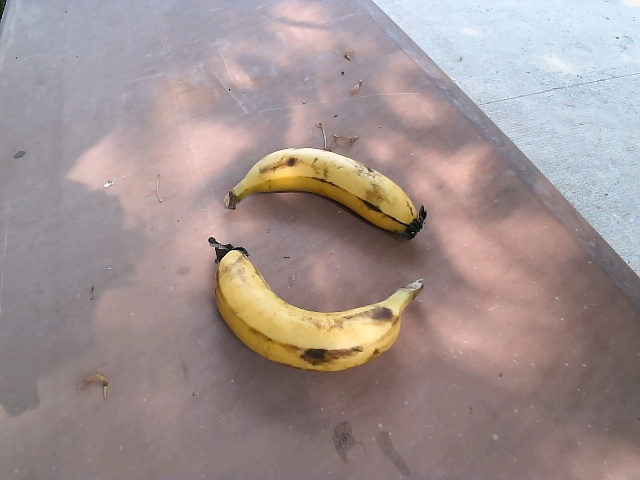
Label: Ripe_Banana